Fletcher Markle

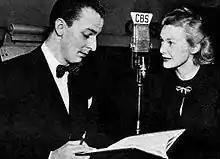
Fletcher Markle and Madeleine Carroll at a rehearsal of "A Farewell to Arms" for "Studio One" (1948)

Born in Winnipeg, Manitoba, Markle was the son of Mr. and Mrs. George Markle. He graduated from Prince of Wales Secondary School in Vancouver and chose not to attend college because "there were too many things to do".